Tingqian

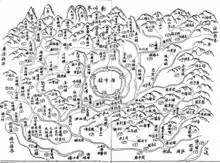
A map of the entire territory of ancient Huangmei County was drawn in the second year of Emperor Guangxu's reign (1876), with Tingqian Town depicted in the upper right corner.

Agriculture is the primary driving force of the local economy in Tingqian Town. Most of the arable land is scattered on the high mountains in the northern part of the town, sporadically distributed. Some barren hills are covered with weeds, prompting local villagers to remark "guarding the green mountains, yet poor as can be". In the 1980s, the town primarily cultivated rice, sweet potatoes, wheat, and potatoes. Notable local specialties included tea leaves, fava beans, Chinese cabbage, ginger, Shuima red dates, Chaixia honey tangerines, and chestnuts. The Chaixia honey tangerines gained fame for their sweet taste, while the tea leaves, represented by the Yejiadang Tea Plantation, were well-regarded. Also, in the 1980s, Tingqian Town had an area of more than 30,000 mu (around 2,000 hectares) of arable land, with paddy fields occupying the majority, and a small portion designated for dry farming. By the late 2002, the town had around 12,750 hectares of cultivated land, with a sowing area of 2,925 hectares for crops.